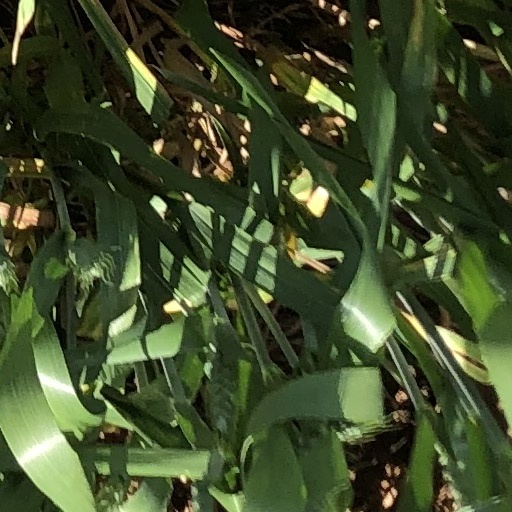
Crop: wheat